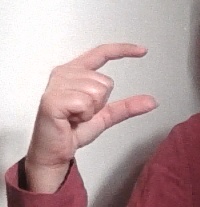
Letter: dal